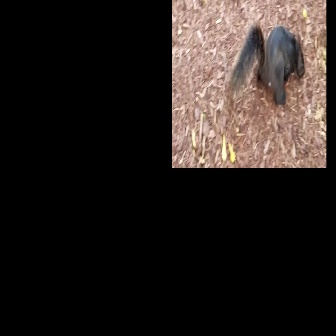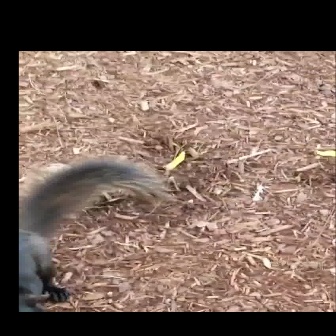
  Please identify the target specified by the bounding box [223,23,304,104] in the first image and locate it in the second image. Return the coordinates in [x_min,y_min,x_max,y_max] format.
Answer: [18,156,173,311]